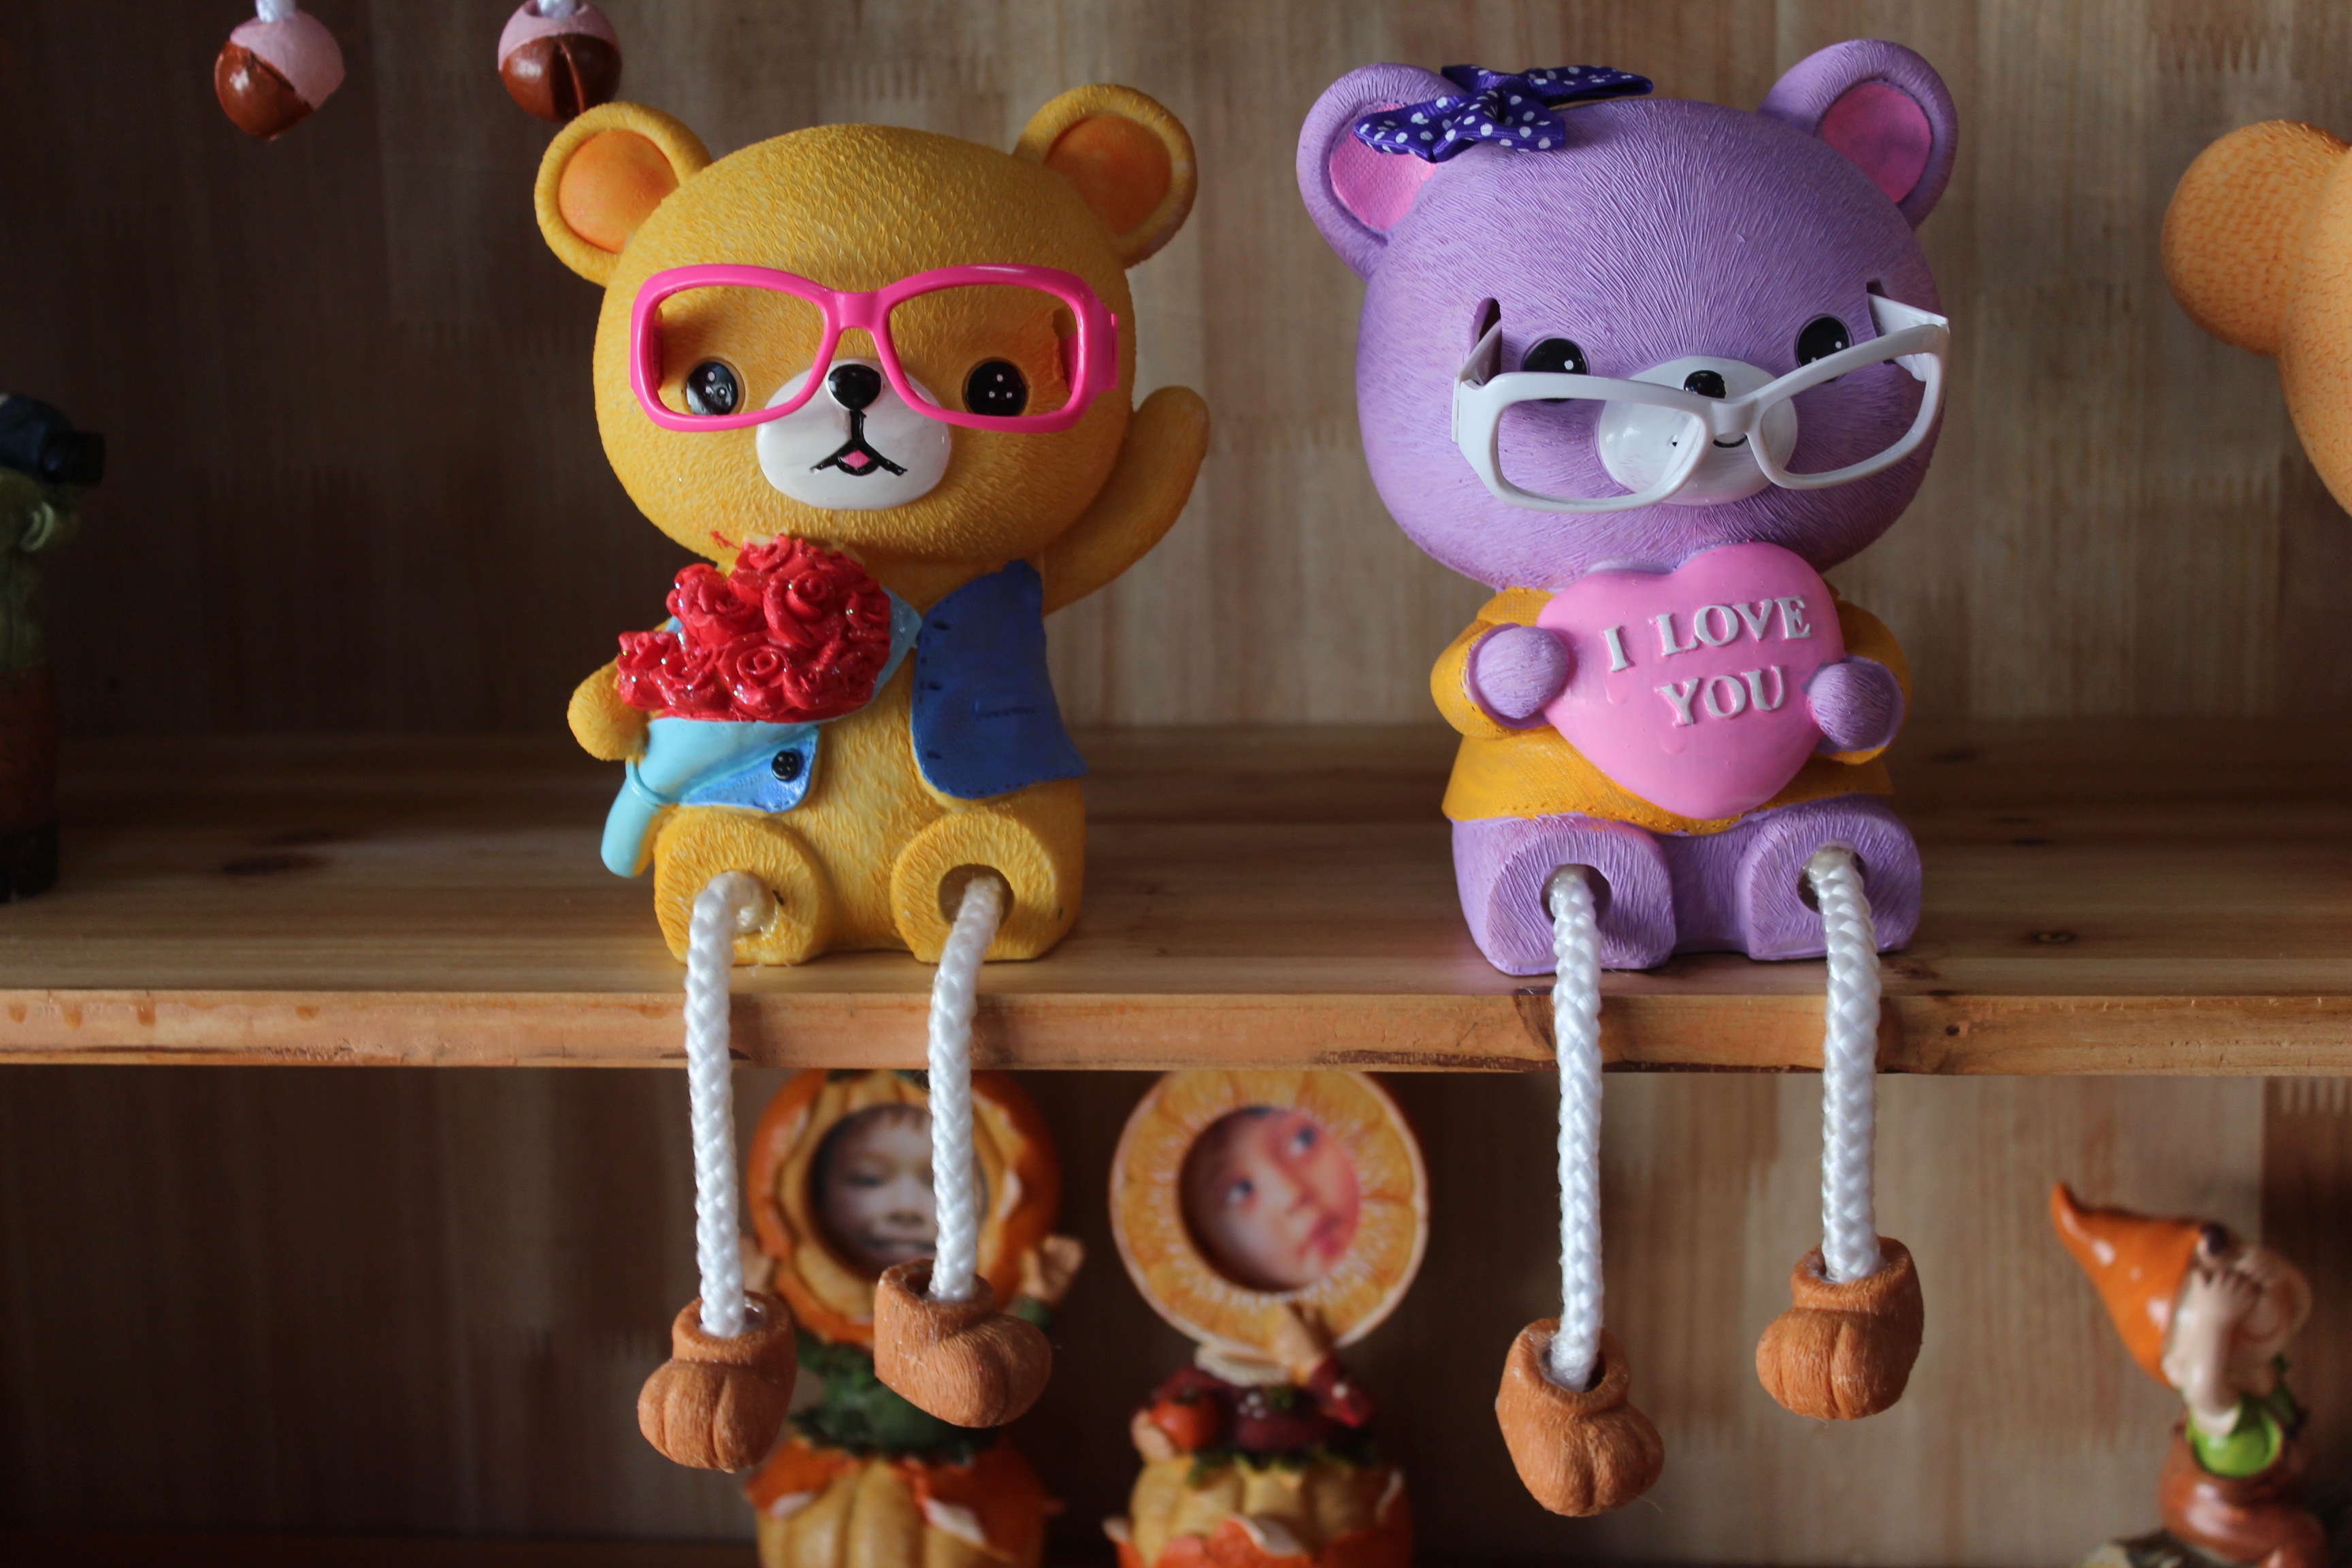
toy, teddy bear, textile, zhujiajiao, ceramics, stuffed toy, bear boy